History of the University of Kansas

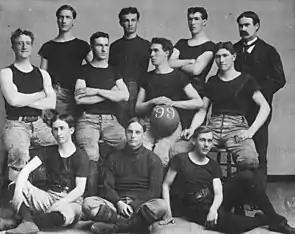
The 1899 University of Kansas basketball team, with Dr. James Naismith at the back right

The 1890s saw the creation of an organized program of athletics at KU. In 1890, the football team was established. It played games at McCook Field from 1892 to 1921.